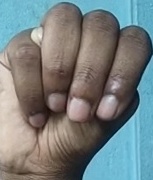
ASL sign: M